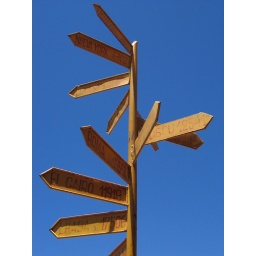
A yellow signpost on Taquile Island on Lake Titicaca in front of a clear blue sky.